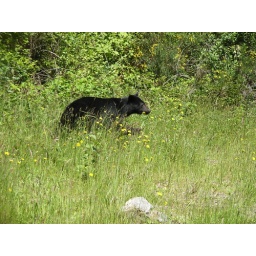
Black bear near the road to China Beach, Vancouver Island, eating flowers on June 19th 2007